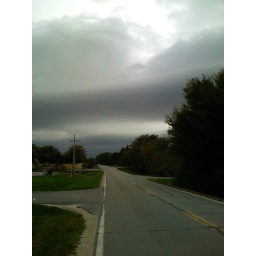
Some morning, when the leaving the house to work, the sky looked... weird... Some funky cloud disturbances going on around there...